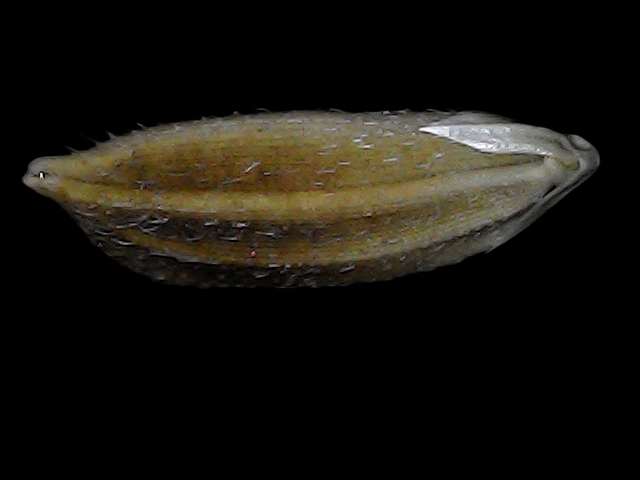
Rice variety: Bd91